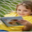
Label: girl